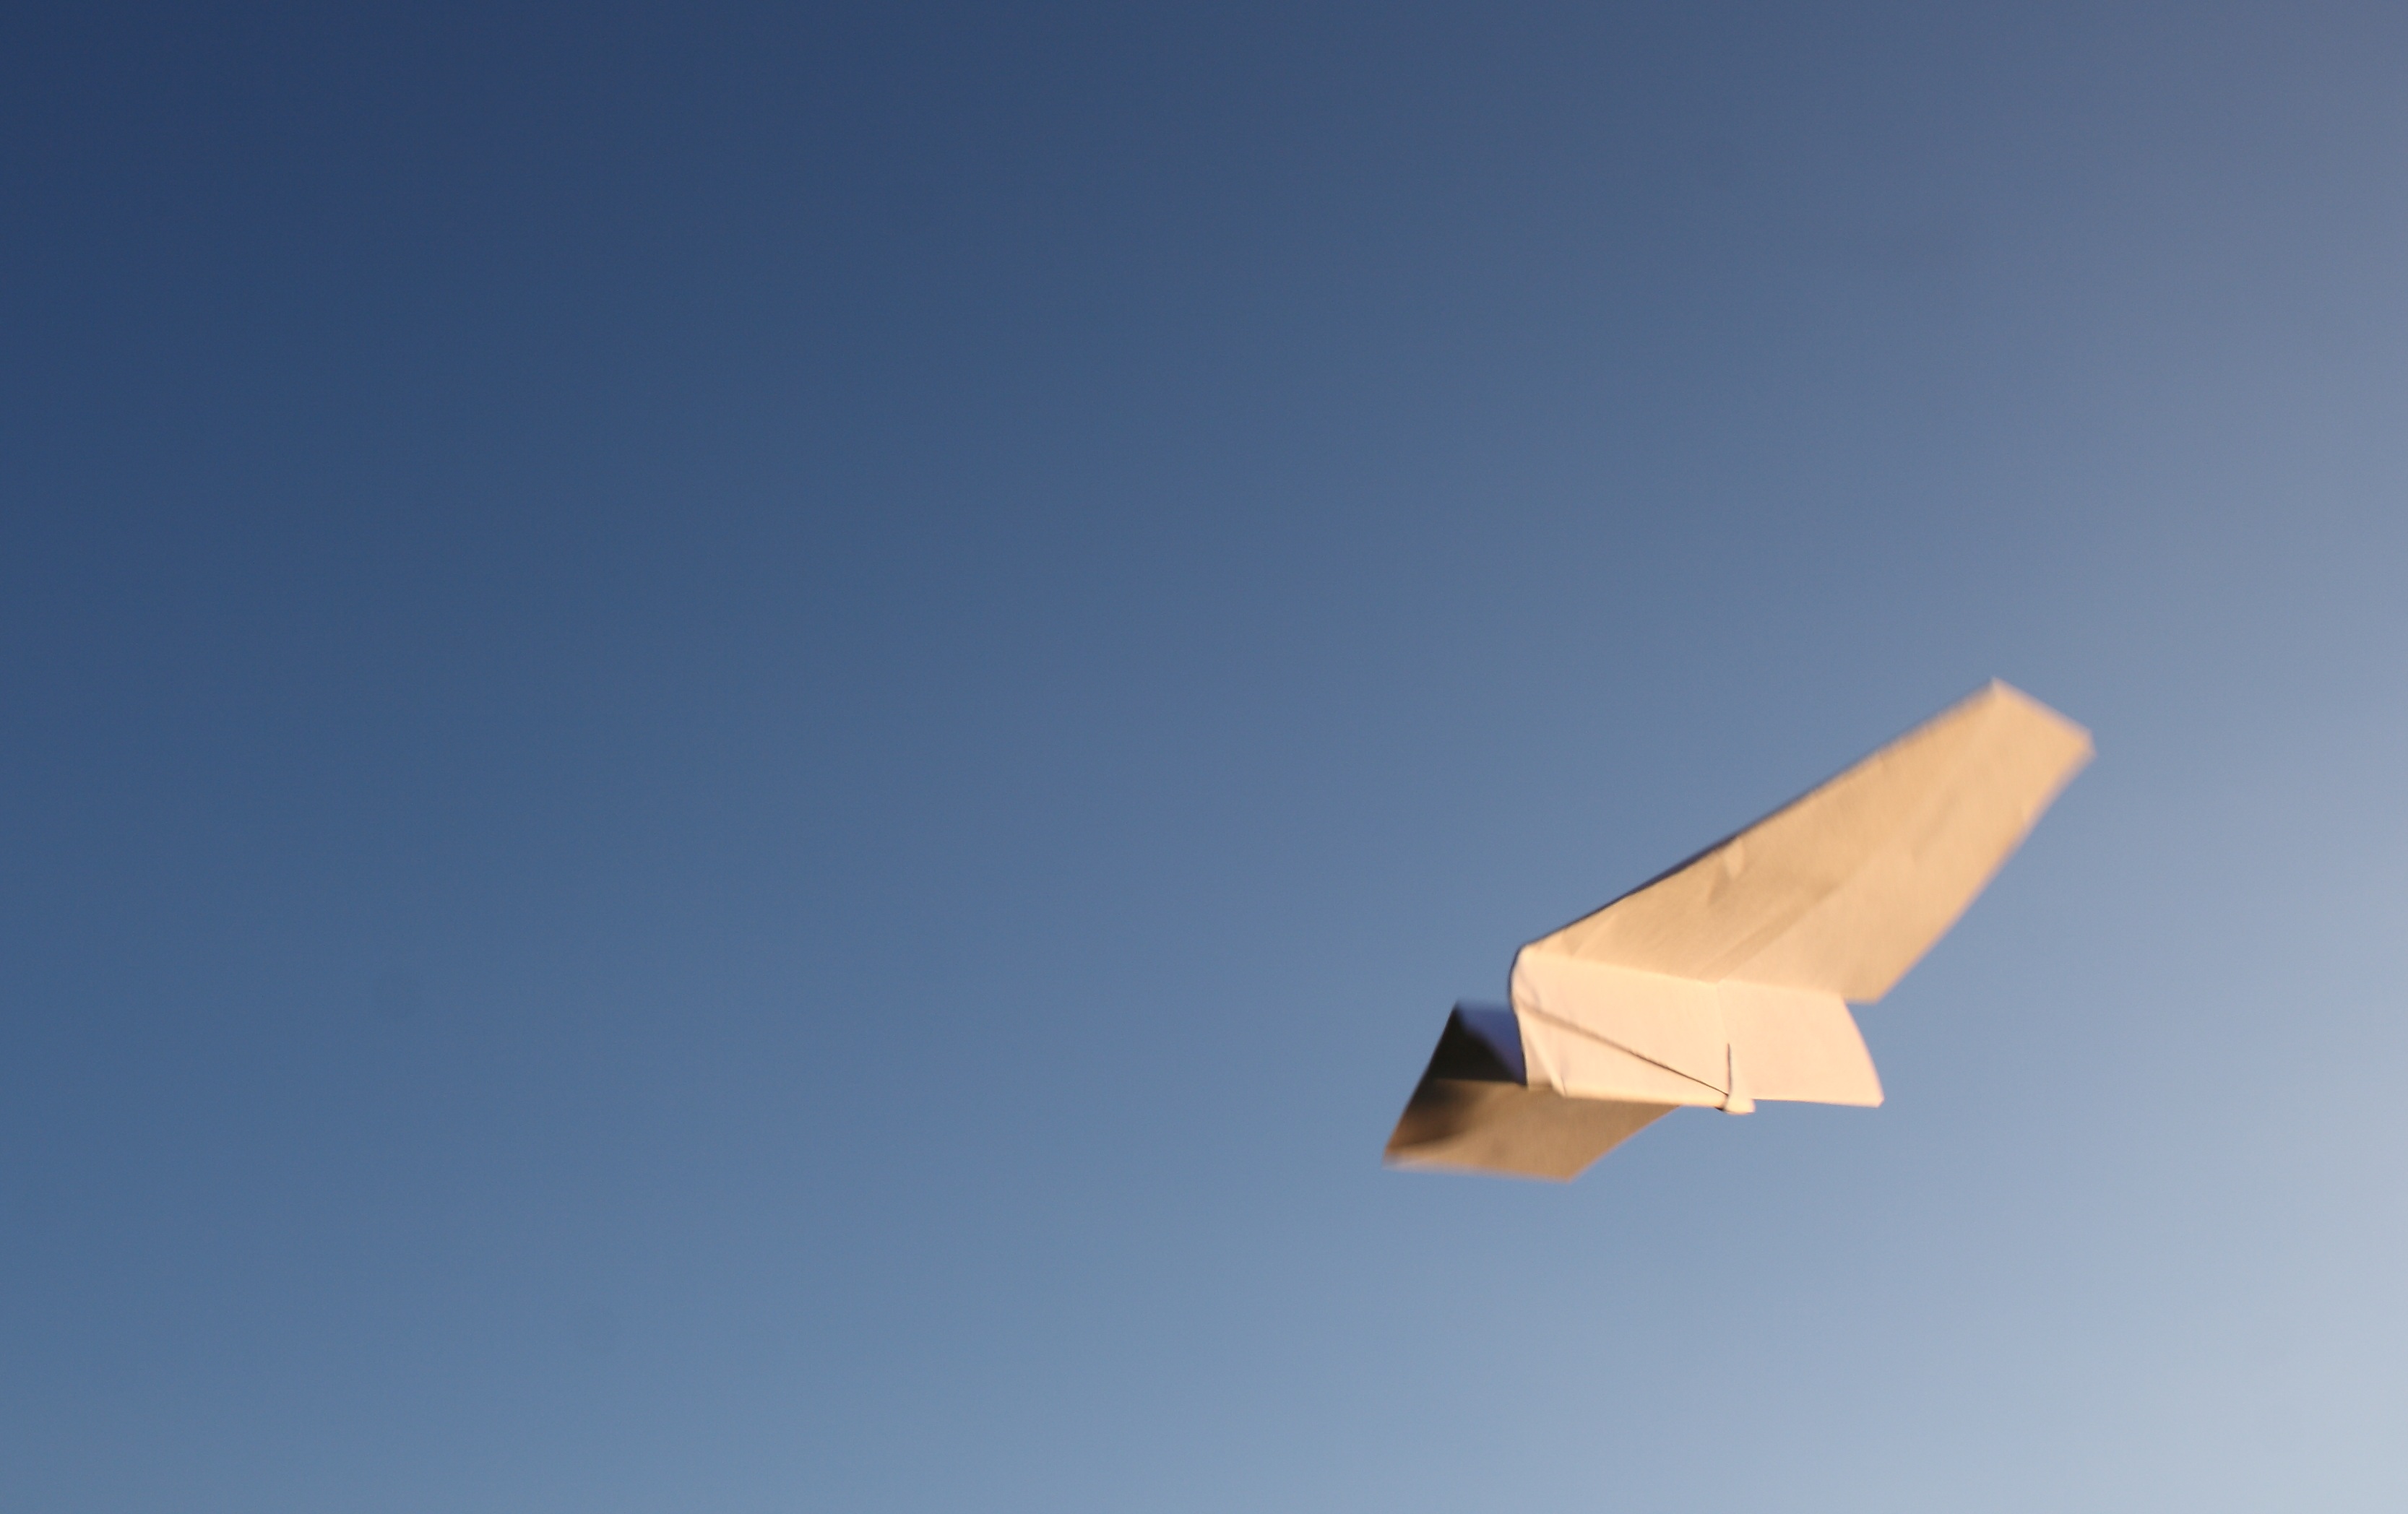
wing, sky, play, flying, airplane, aircraft, vehicle, aviation, flight, banner, paper, toy, background, atmosphere of earth, windsports, paper airplane